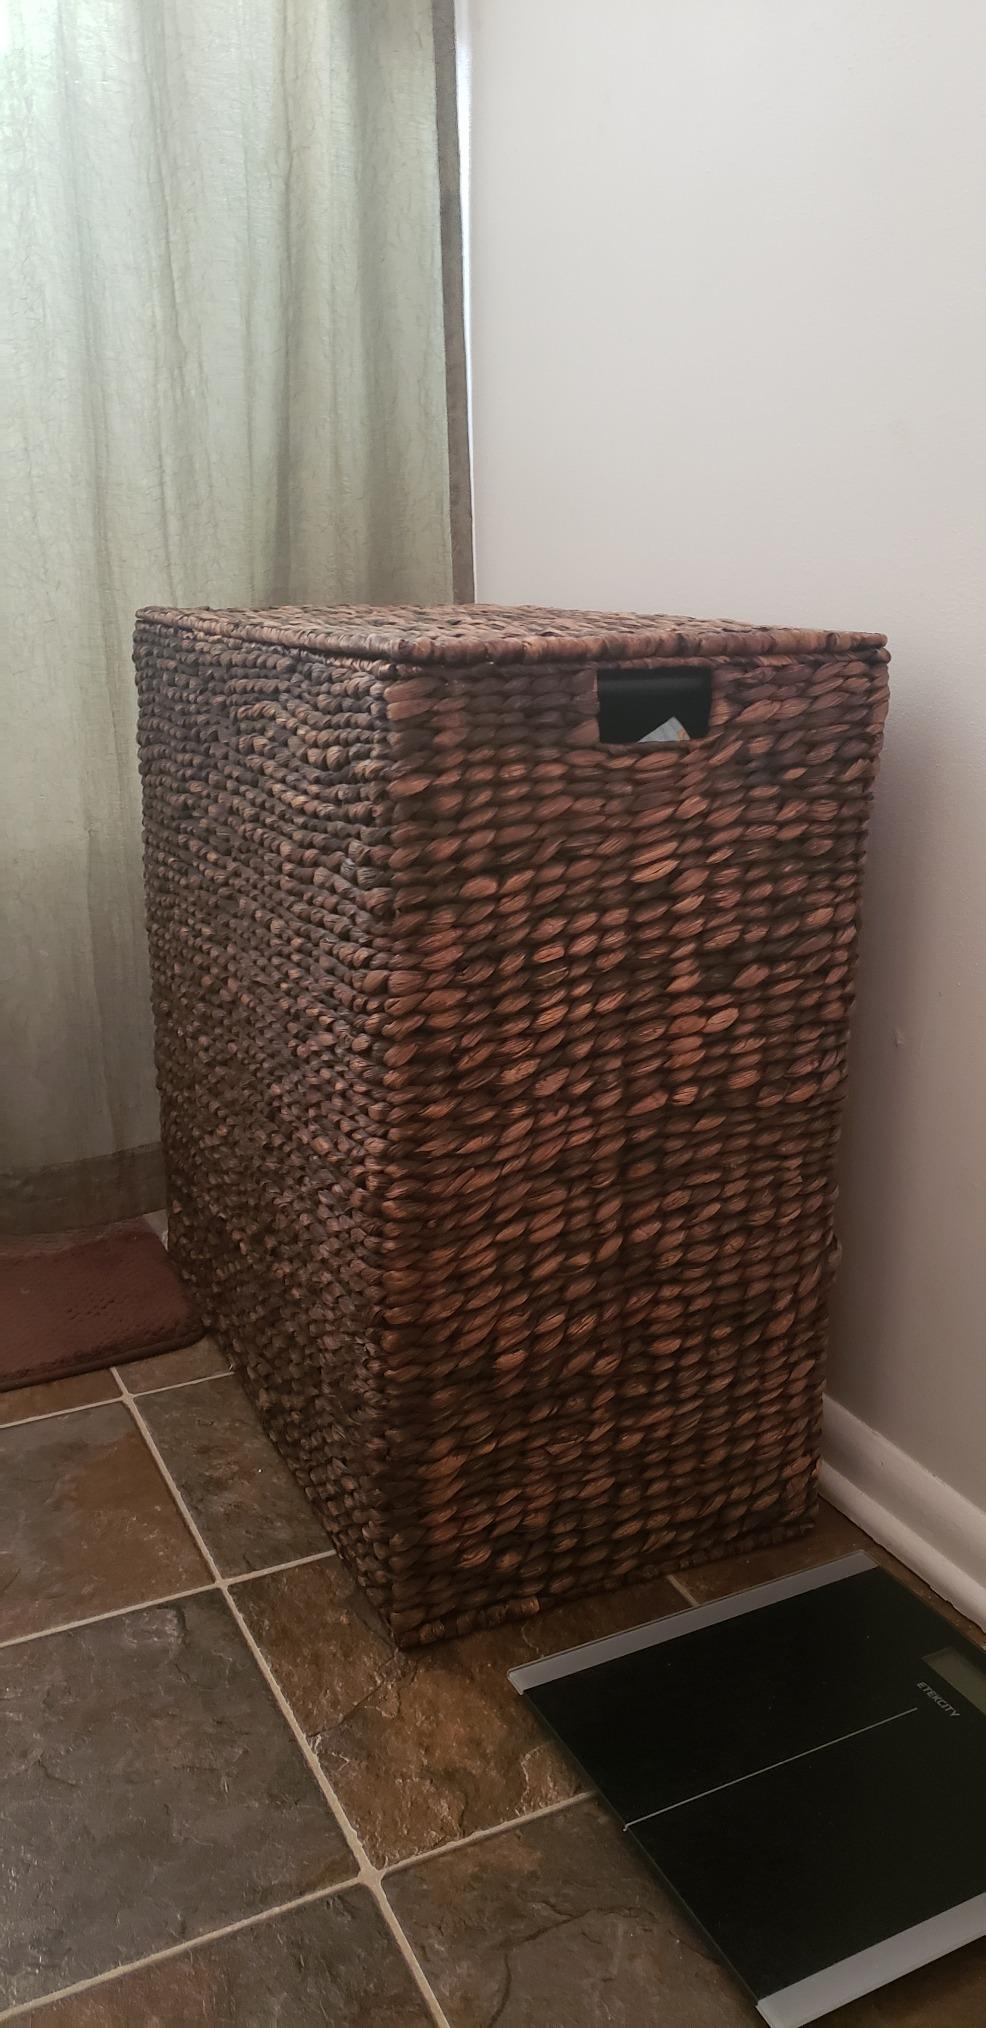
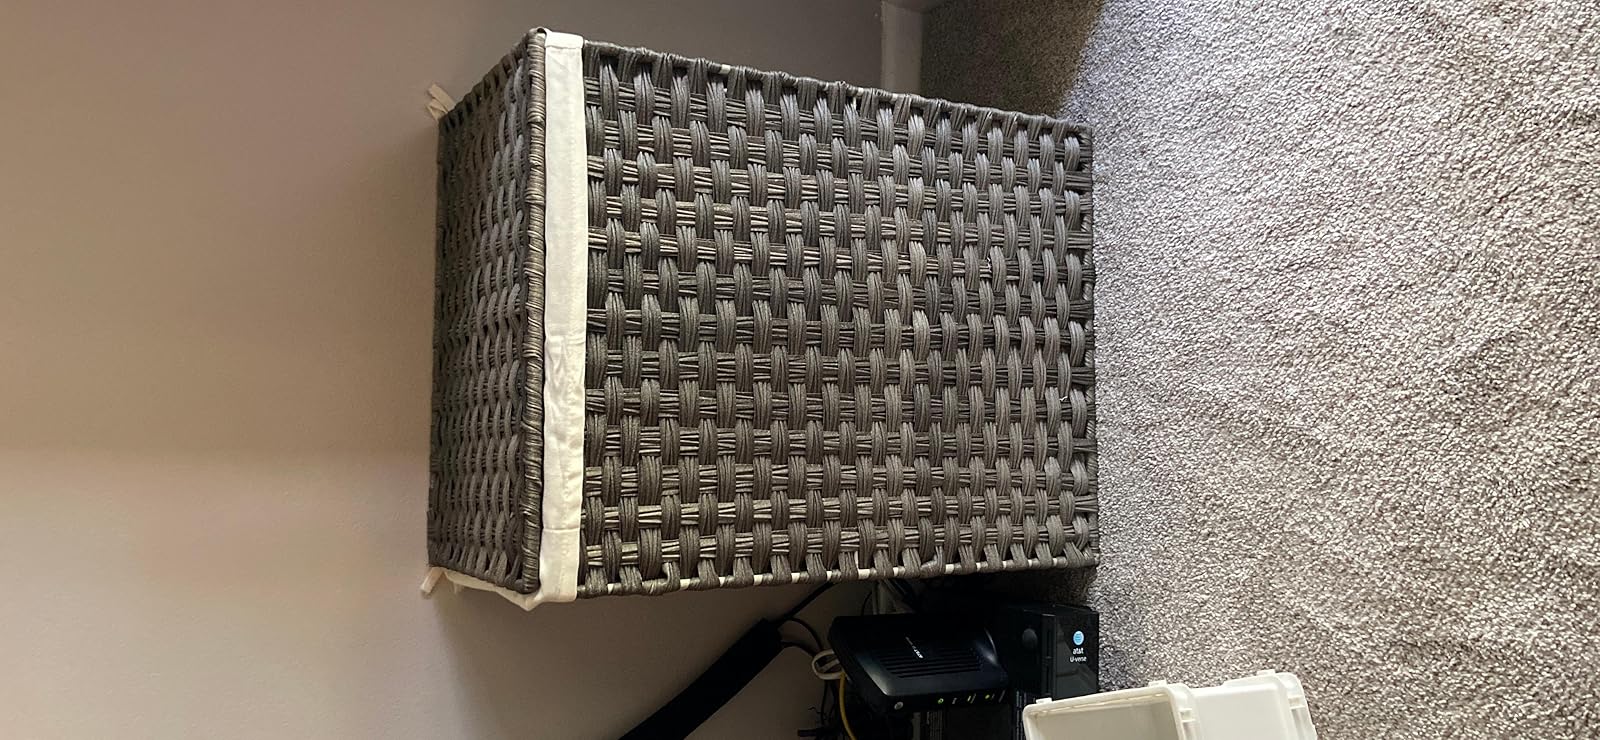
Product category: items_hamper
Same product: no